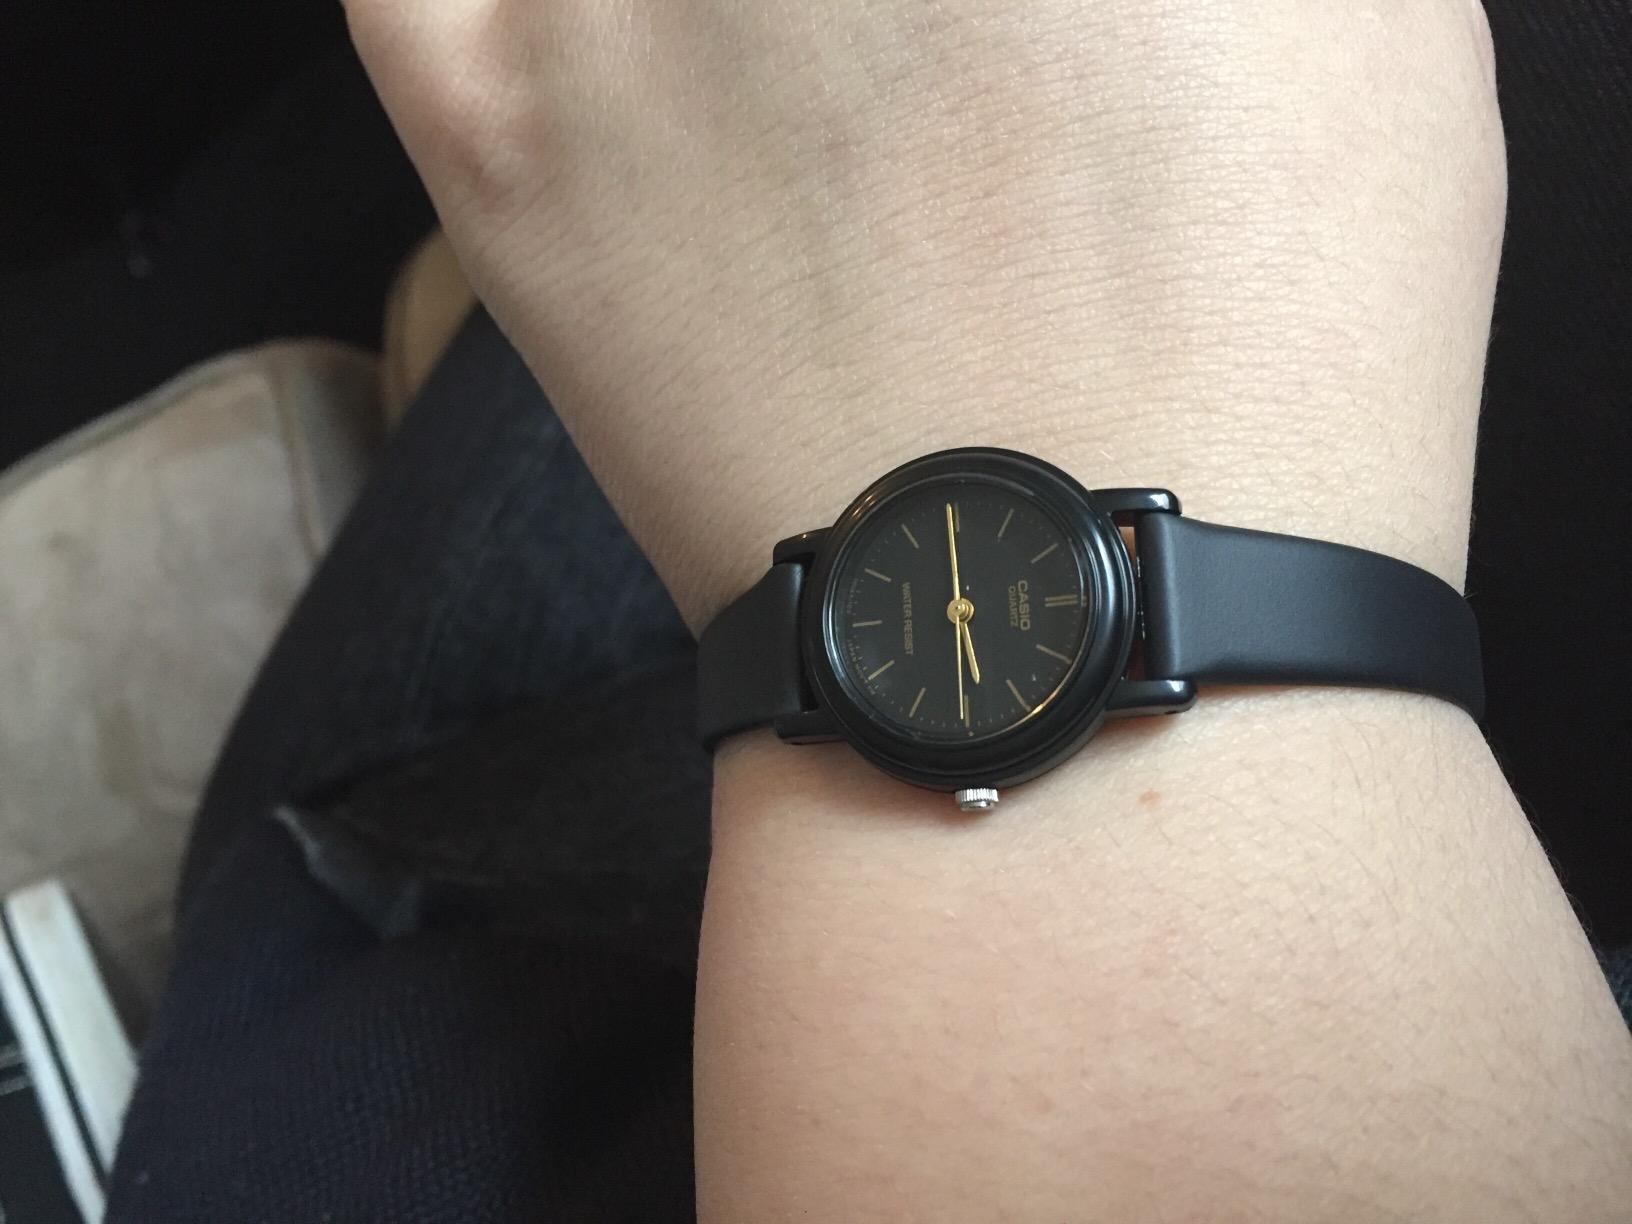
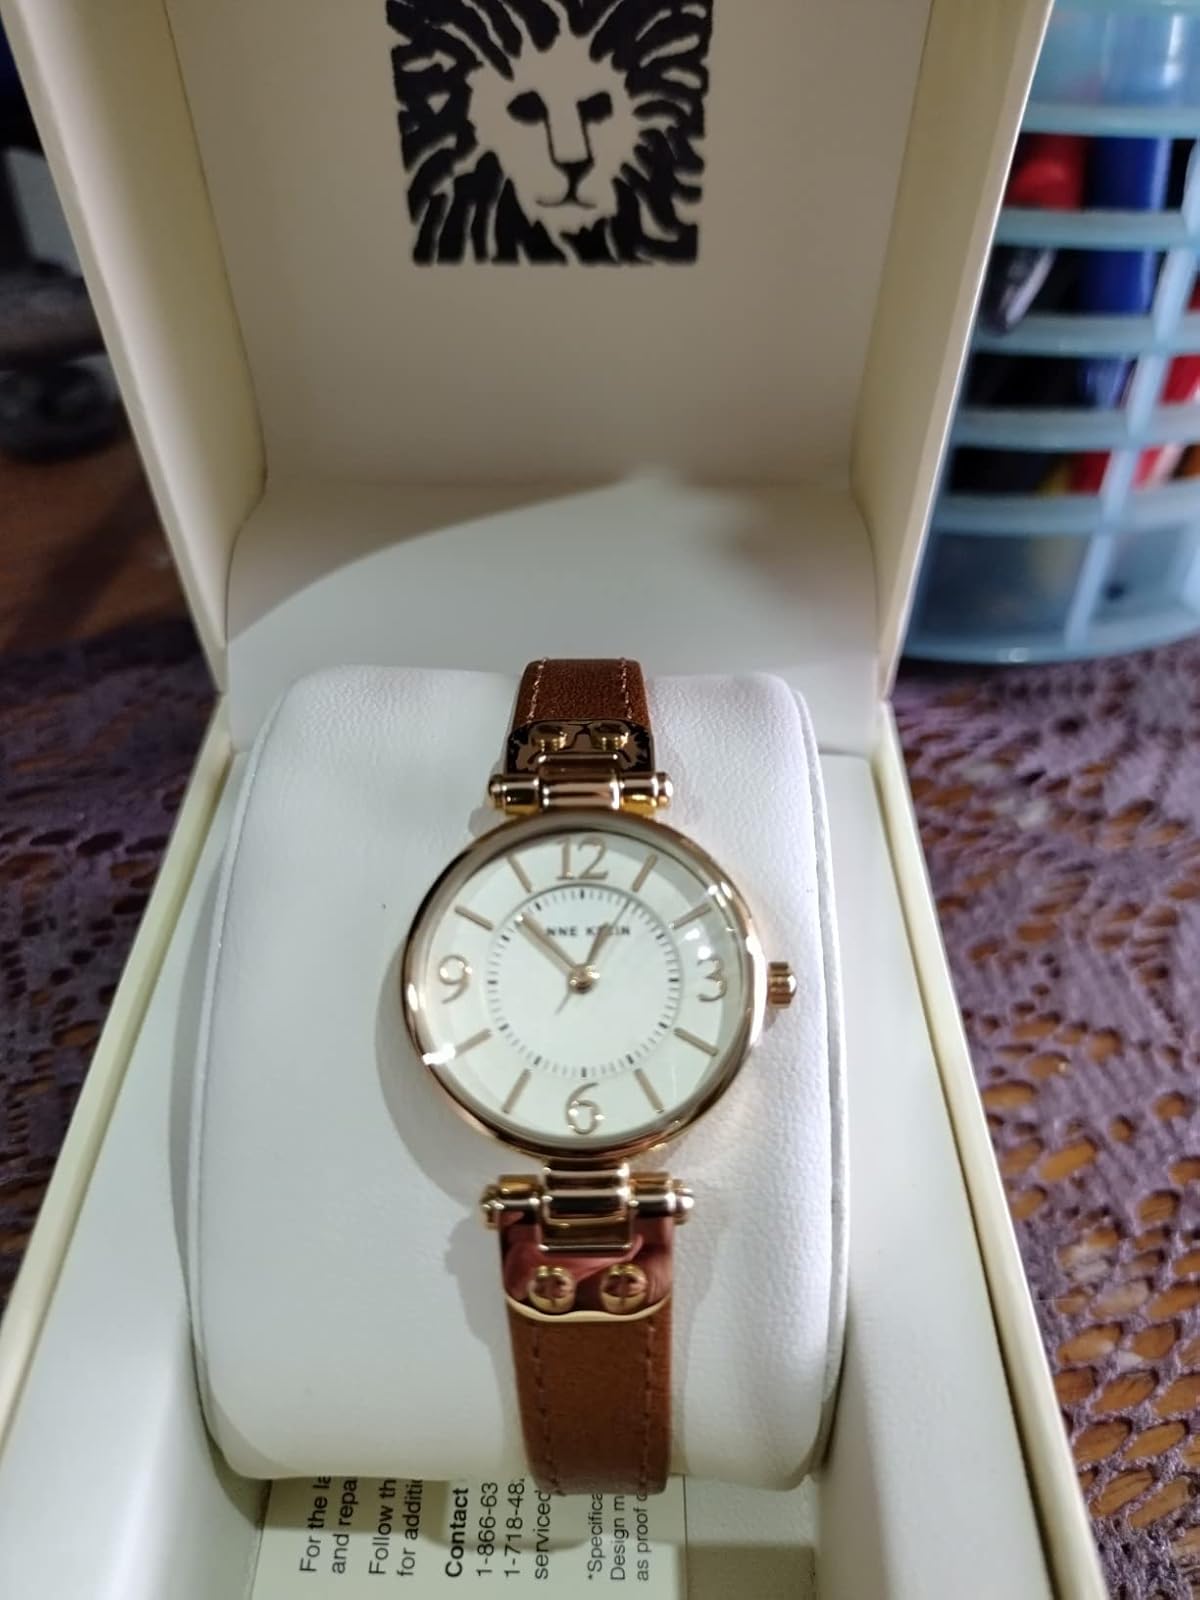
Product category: accessories_watch
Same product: no